Kamishikimi Kumanoimasu Shrine

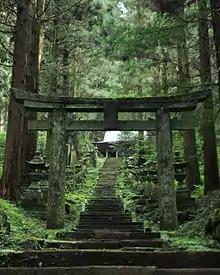

is a Shinto Shrine in Takamori, Kumamoto Prefecture, Japan. This shrine is famous for being the setting of a popular anime and manga comic "Hotarubi no Mori e".